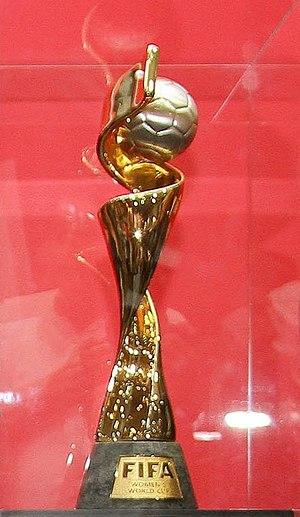
Saki Kumagai, née le 17 octobre 1990 à Sapporo, est une footballeuse internationale japonaise évoluant aux postes de défenseur central et de milieu défensif avec l'Olympique lyonnais. Formée au lycée Tokiwagi Gakuen de Sendai, elle signe son premier contrat professionnel en 2009 avec les Urawa Red Diamonds avant de s'expatrier en Europe en s'engageant avec le FFC Francfort en 2011, puis avec l'Olympique lyonnais en 2013.